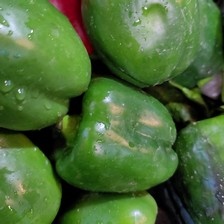
Label: capsicum